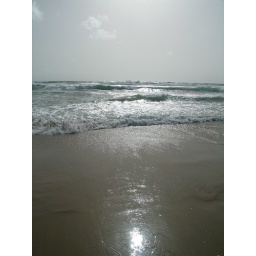
East coast - sun in the sand